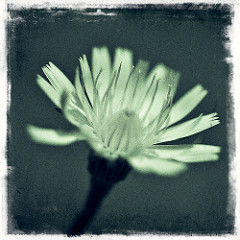
Flower: dandelion